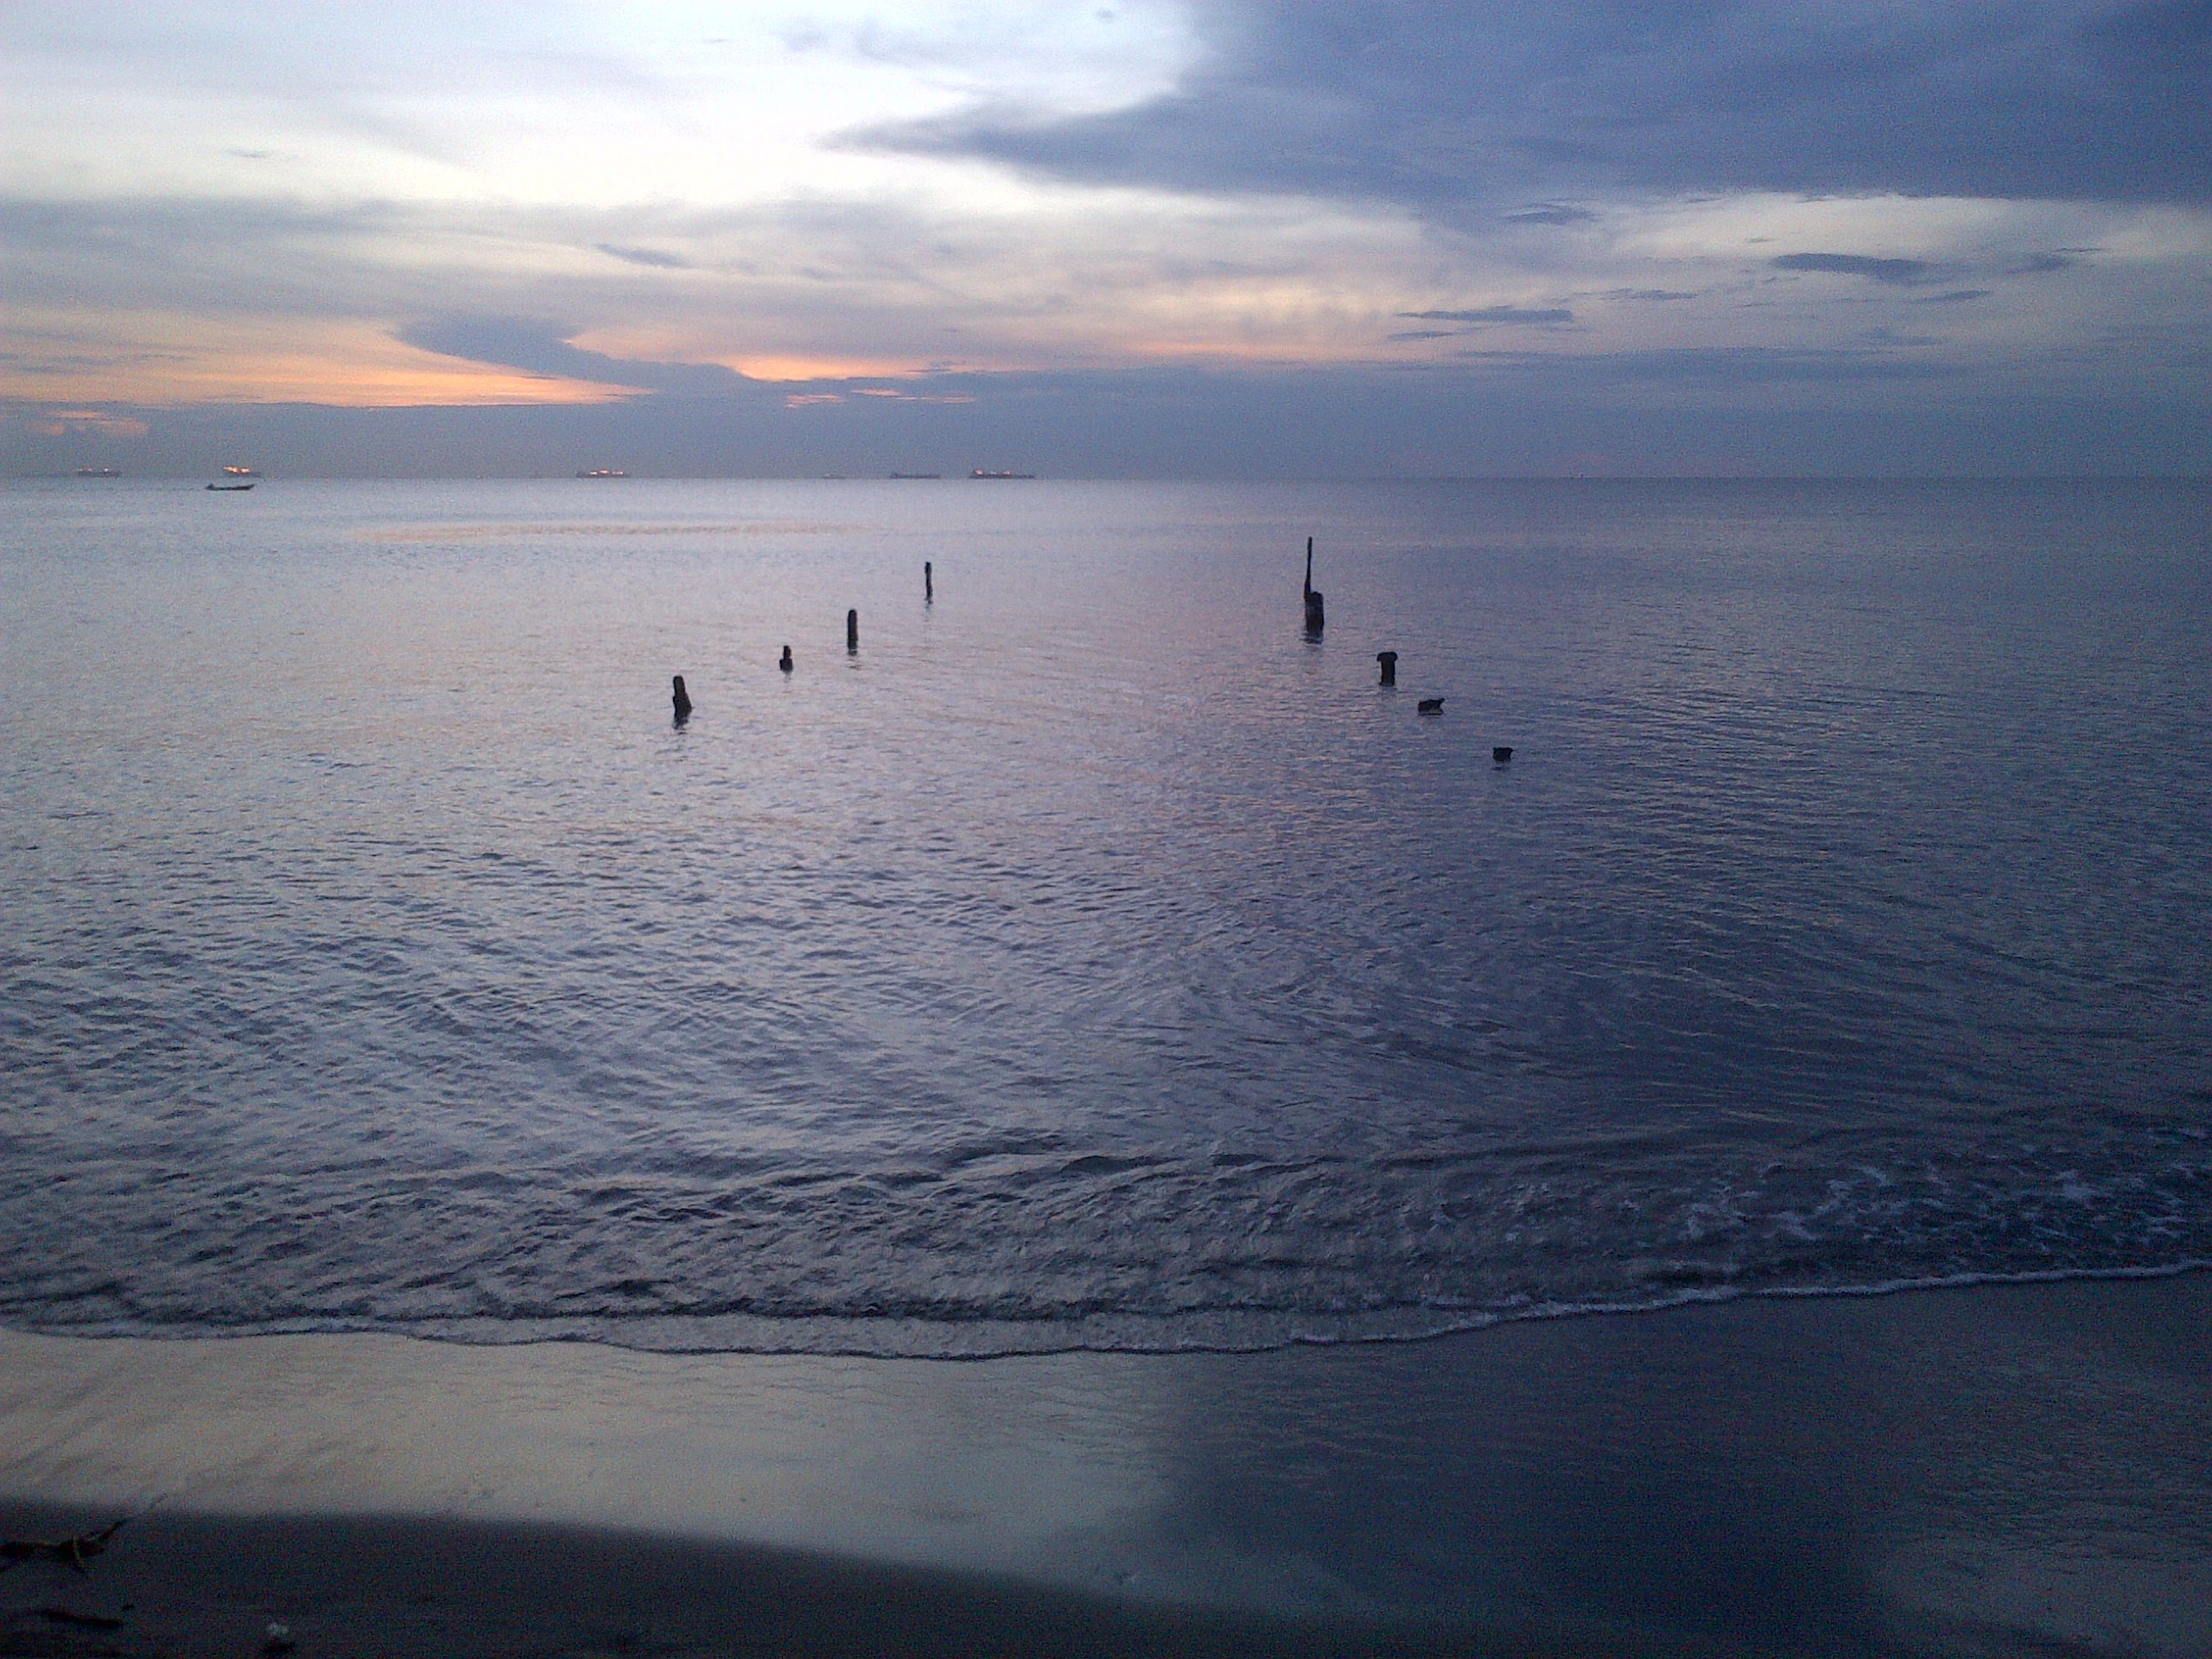
beach, sea, coast, water, sand, ocean, horizon, cloud, sky, sun, sunrise, sunset, morning, shore, wave, lake, dawn, dusk, evening, reflection, bay, body of water, wind wave